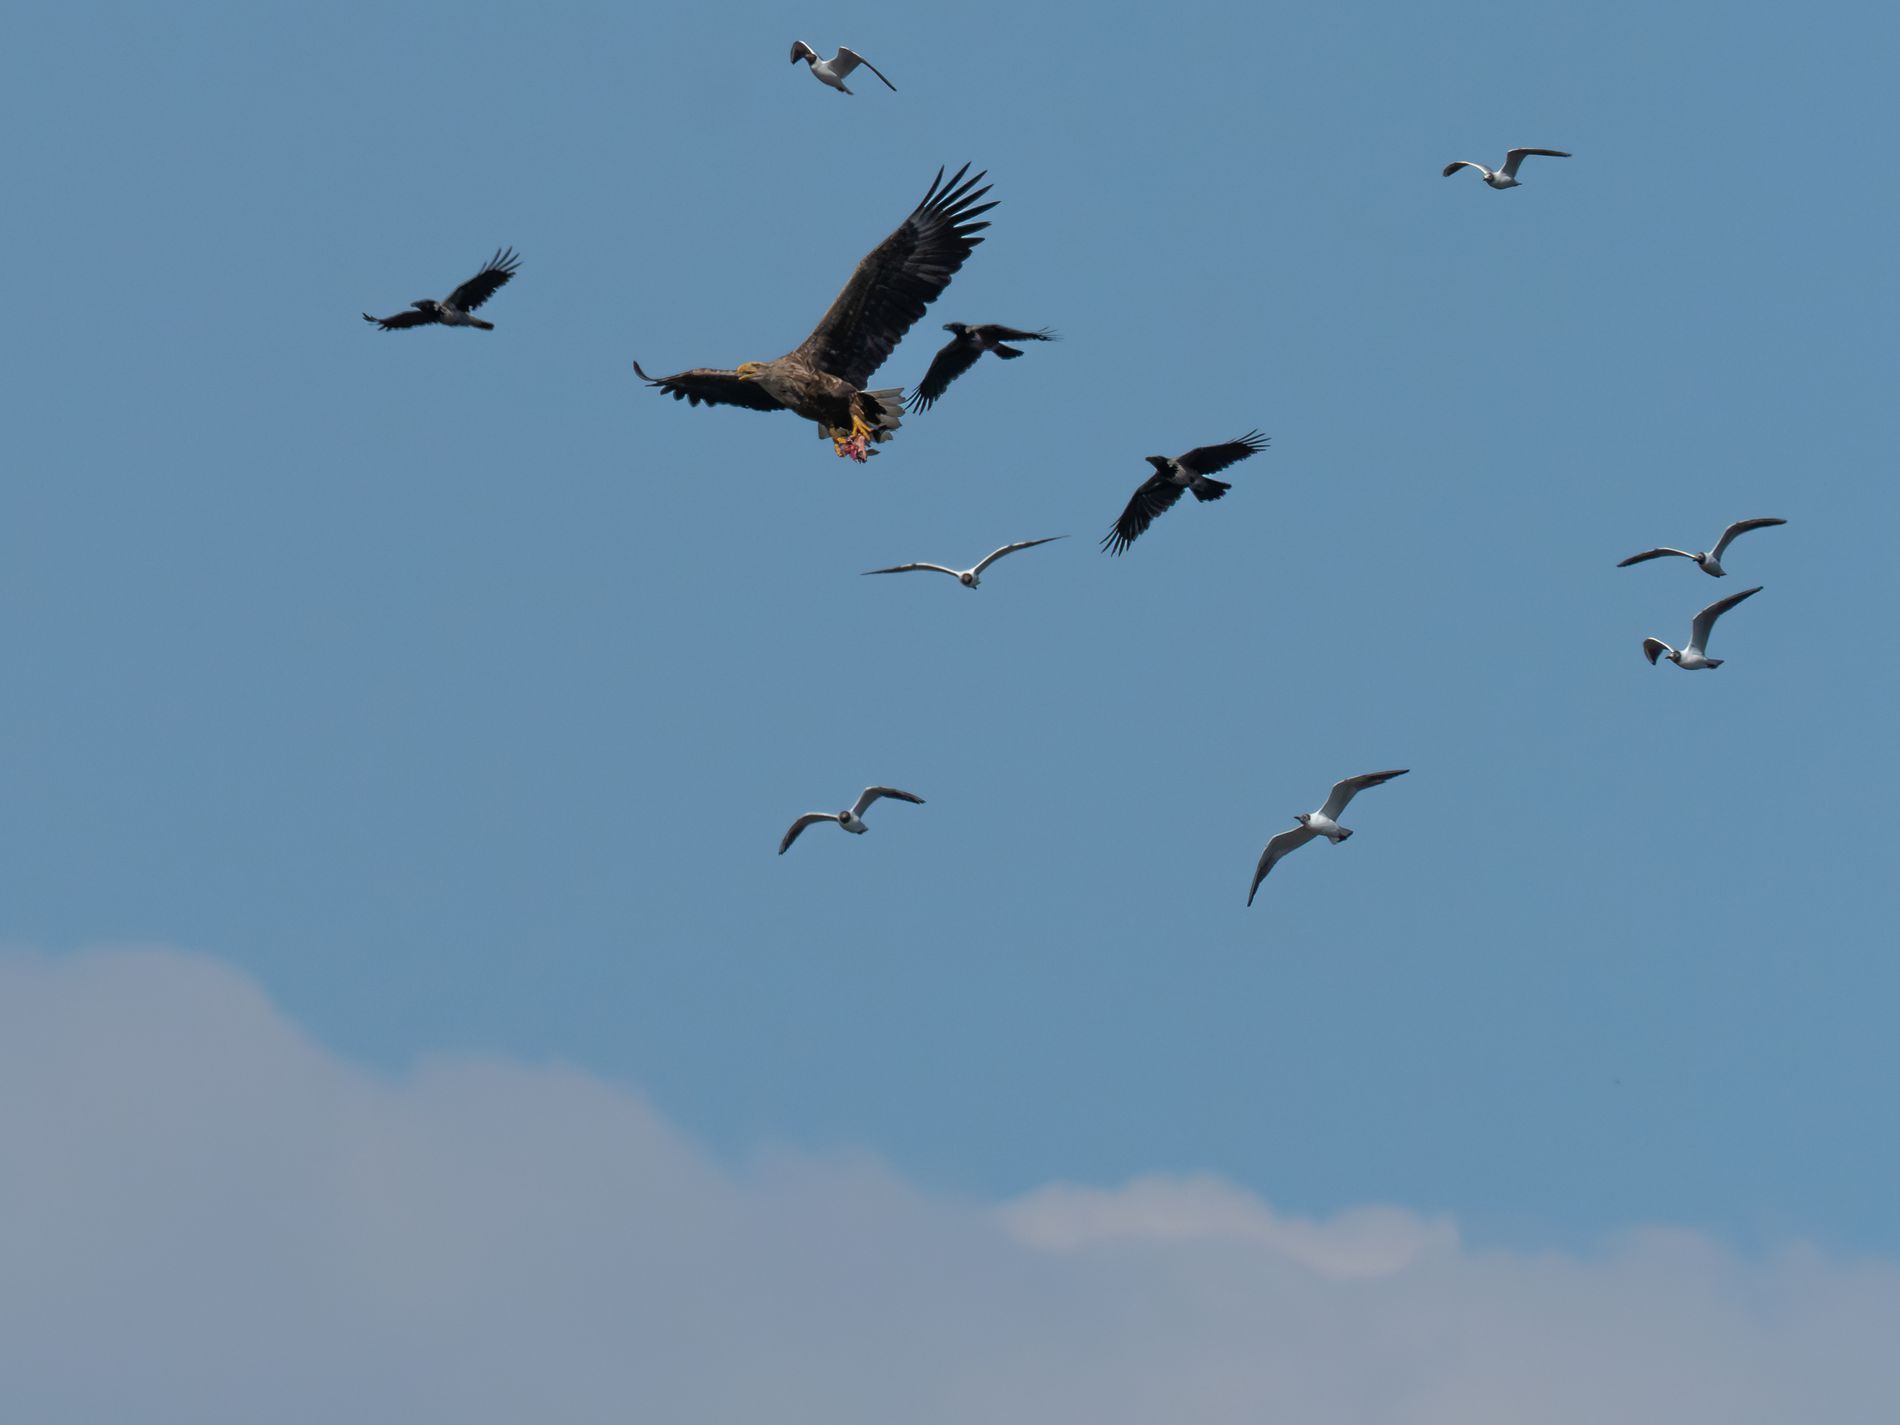
Soaring Wings
A large eagle with outstretched wings soaring in a clear blue sky with some clouds as it dominates the center of the scene, surrounded by multiple smaller blackbirds and seagulls.
Shot from a low angle, this wildlife photograph captures birds in flight against a clear blue sky.
The color palette features the contrast between the dark eagle and black blackbirds and white seagulls.
The scene shows the size difference between the birds in a serene atmosphere.
Labels: Animal, Bird, Flying, Vulture, Eagle, Hawk, Kite Bird, Buzzard, Blackbird, Bald Eagle, Accipiter, Cloud, Sky, Seagull, Black birds, Seagulls, Blackbirds
Camera: OLYMPUS CORPORATION E-M1MarkII
Lens: M.300mm F4.0 + MC-14
Aperture: F7.1
Exposure: 1/5000 sec
ISO: 400
Focal length: 420.0 mm